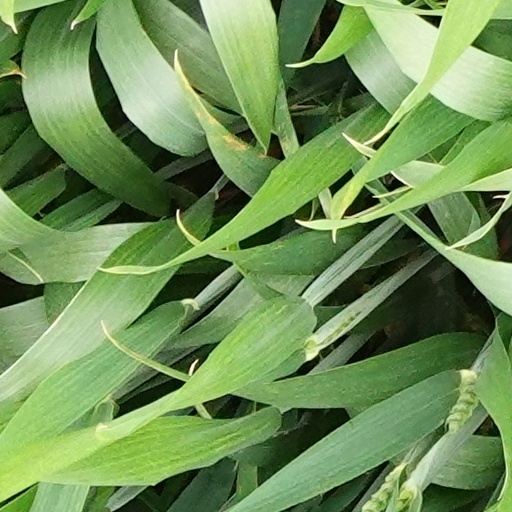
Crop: wheat